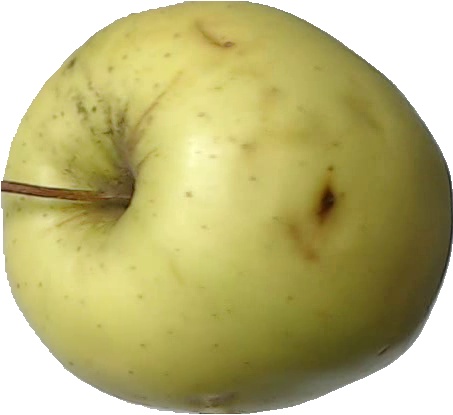
Label: apple_golden_2